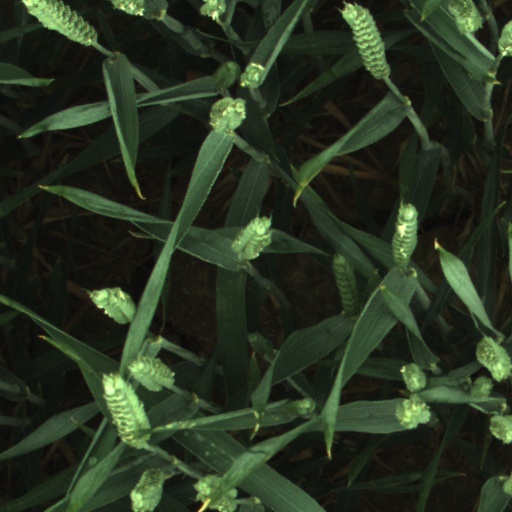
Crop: wheat